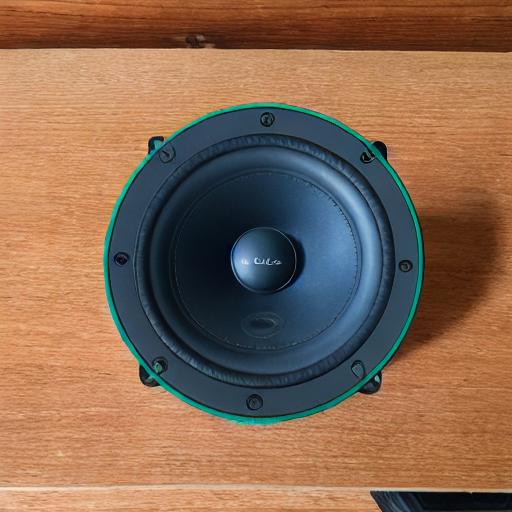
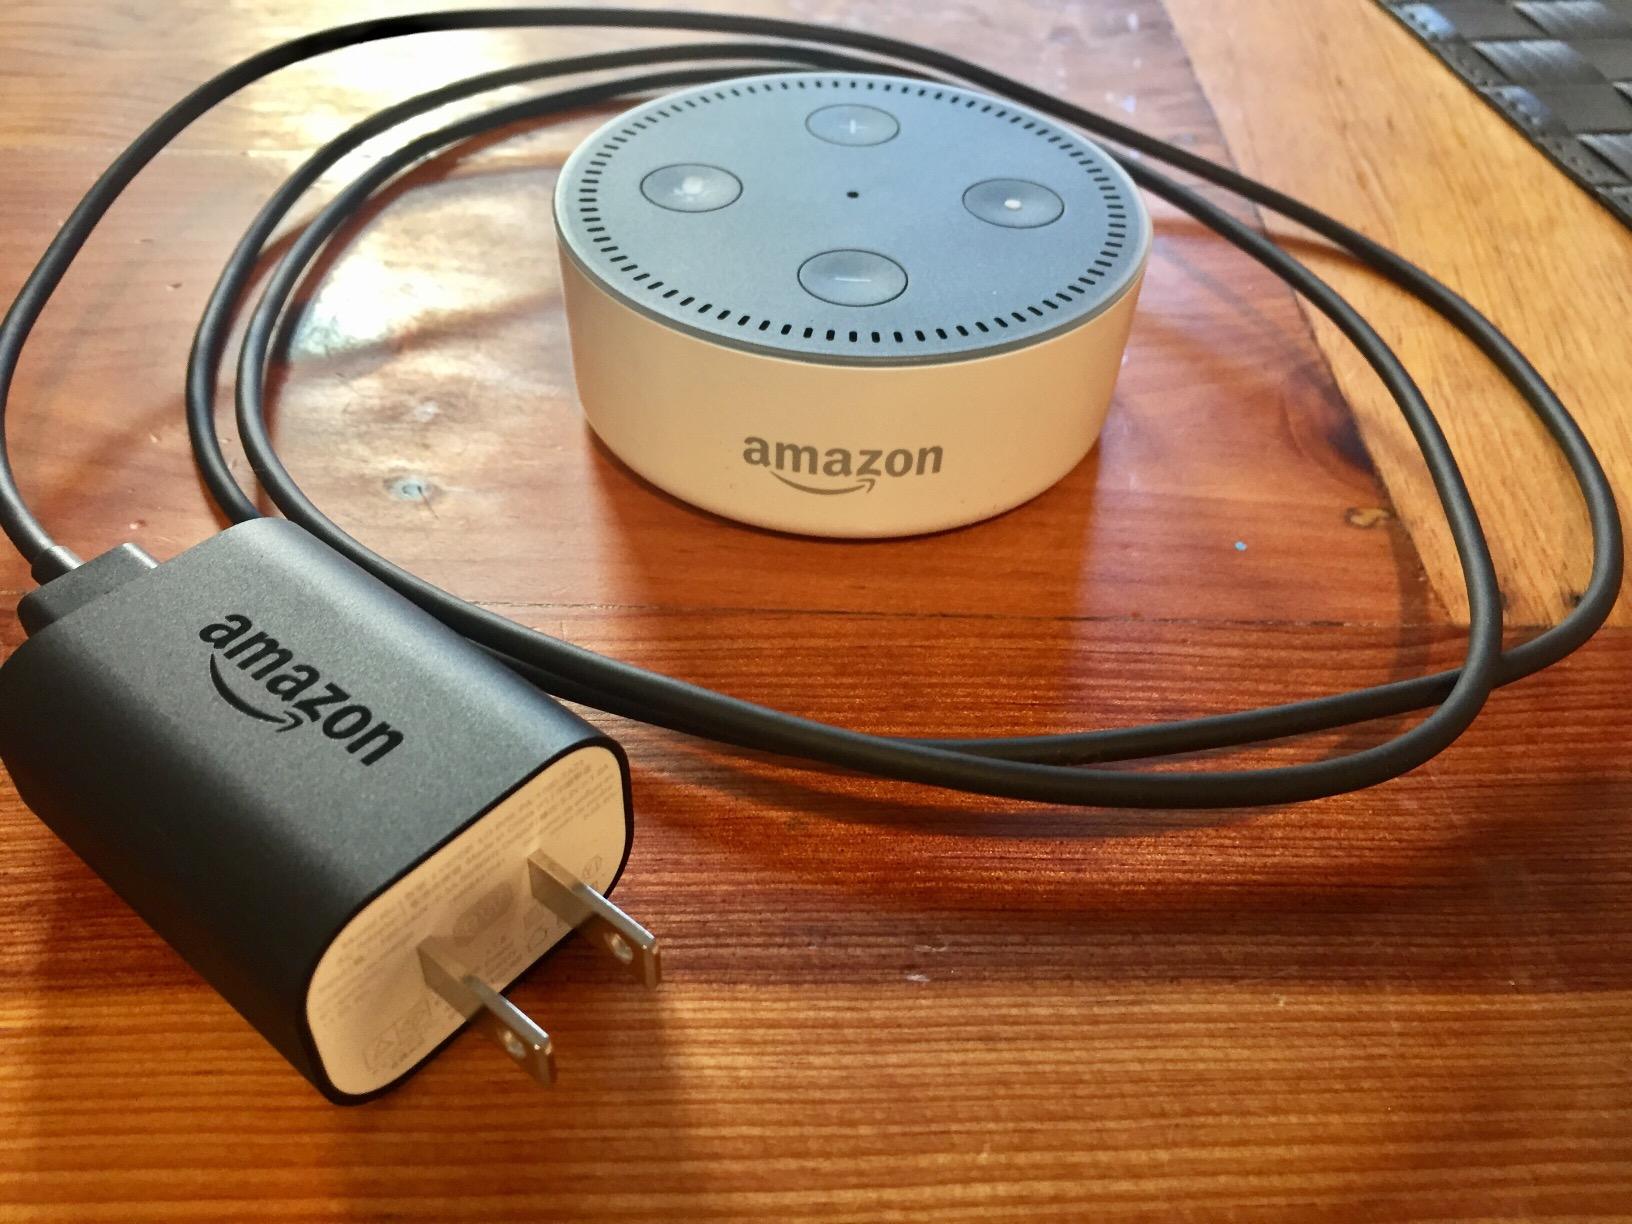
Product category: speaker
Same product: no